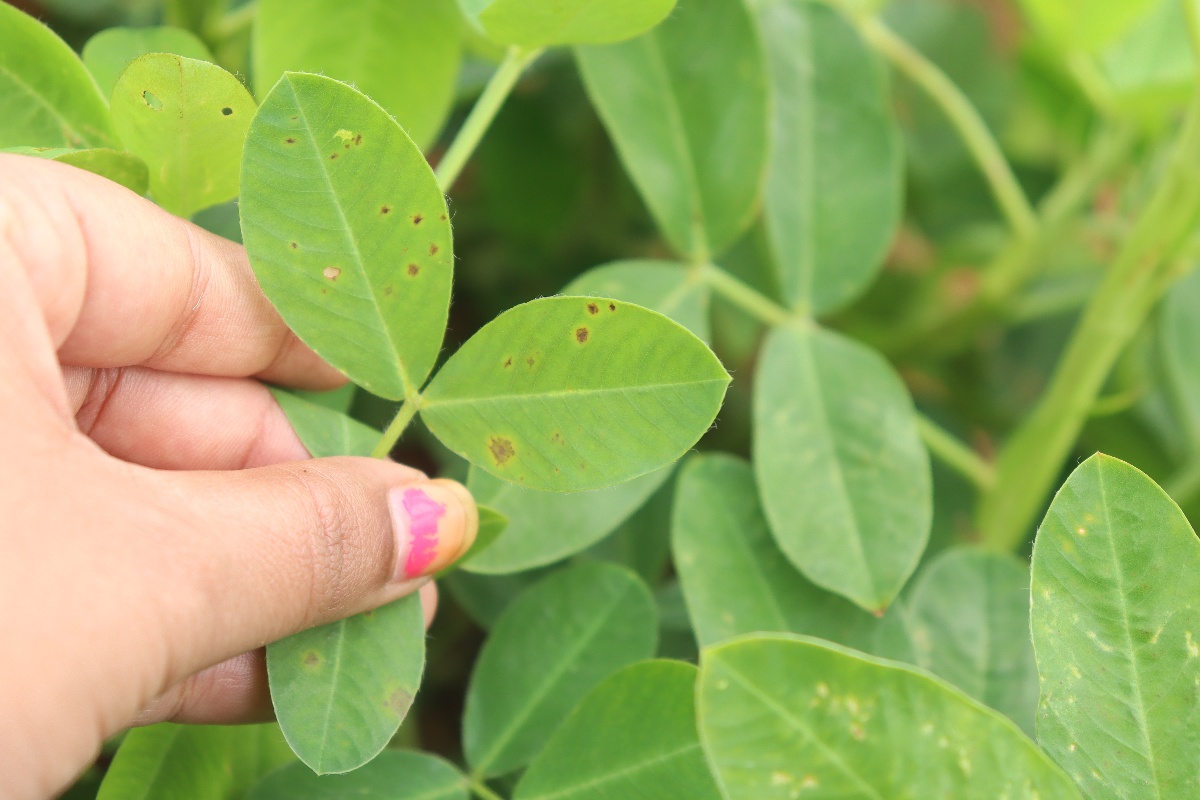
Label: early_leaf_spot